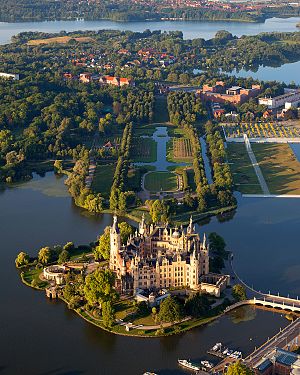
Mecklenburg-Vorpommern / Største byer
Schwerin
Mecklenburg-Vorpommern er en delstat i Tyskland, der med et areal på 23.170 km² og 1.608.138 indbyggere er Tysklands sjettestørste og tyndest befolkede delstat. Hovedstaden er Schwerin. Ministerpræsident er Manuela Schwesig, der leder en koalitionsregering med CDU. Mecklenburg-Vorpommern grænser op til Slesvig-Holsten i vest, Polen i øst, Niedersachsen og Brandenburg i syd samt op til Danmark igennem havgrænse mod nord.